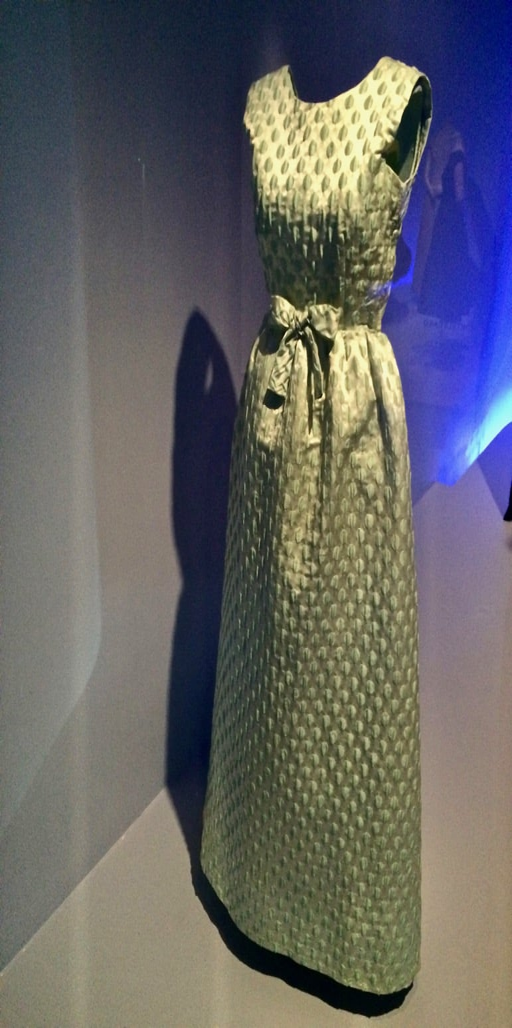
evening dress in water green with polka dots , designed by fashion business for the duchess